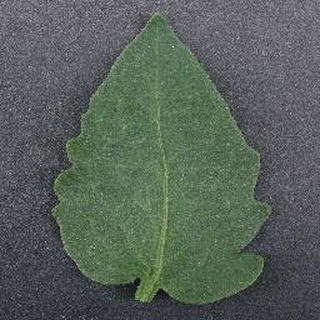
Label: healthy_tomato